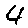
Label: 4